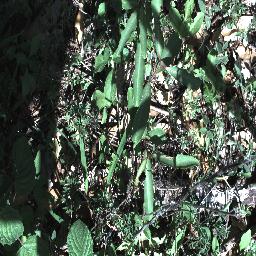
Label: rubber_vine